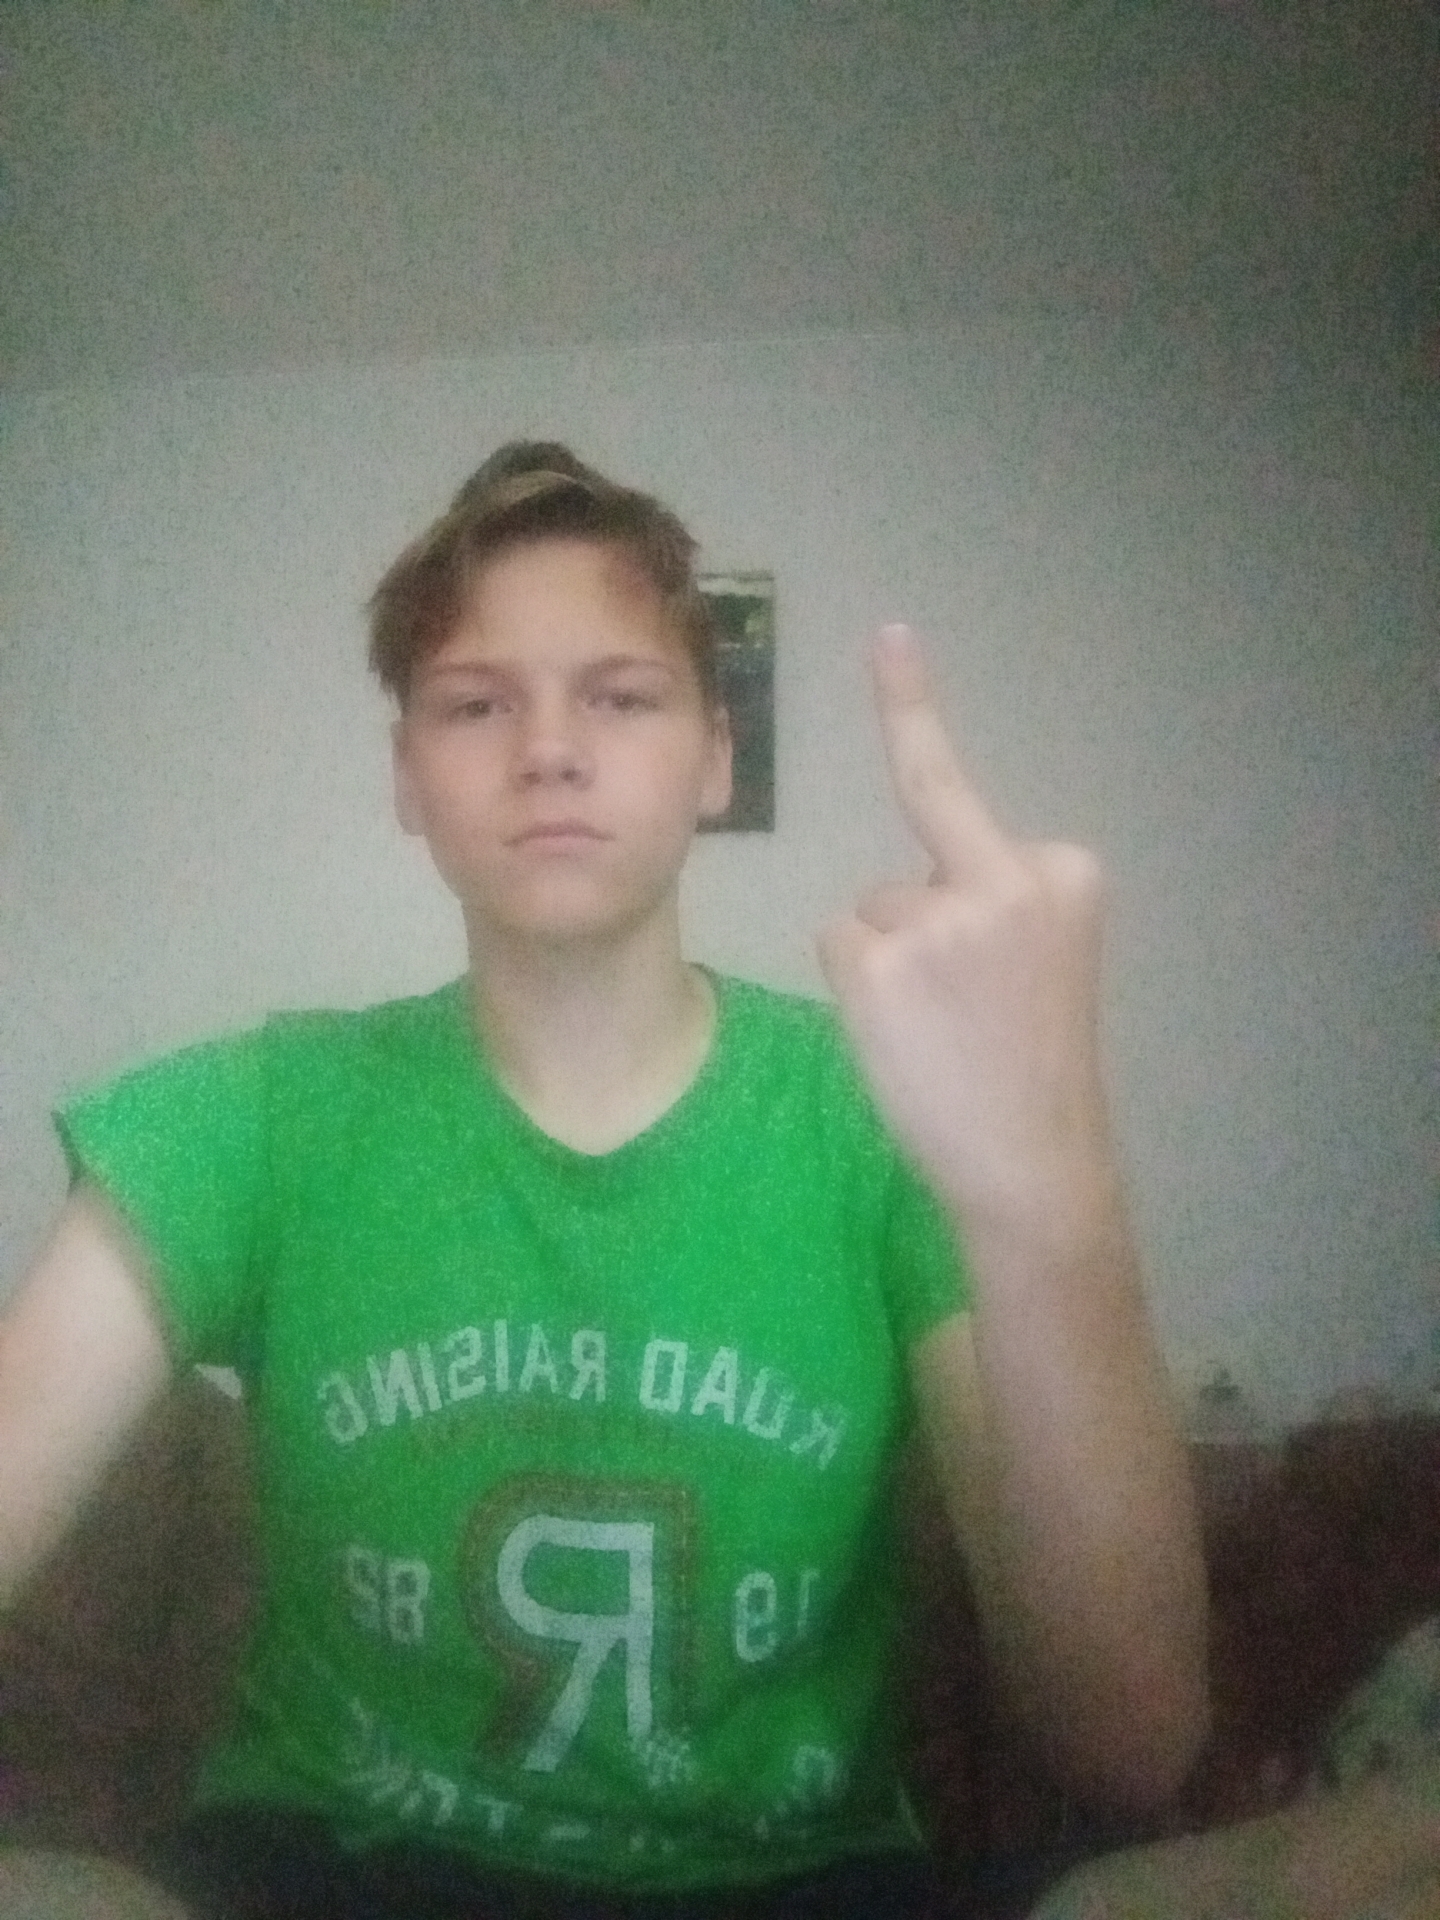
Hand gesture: middle_finger